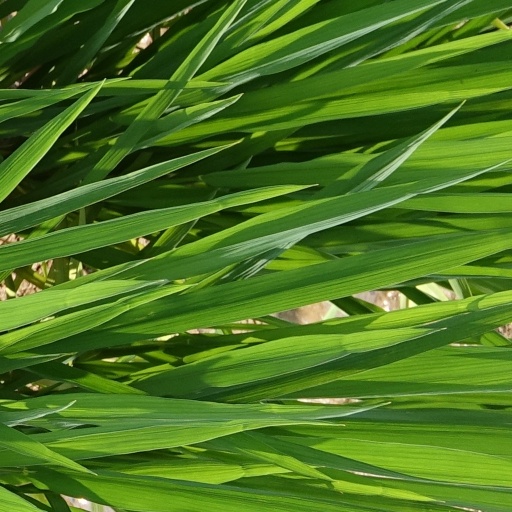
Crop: rice